Lord Mountbatten

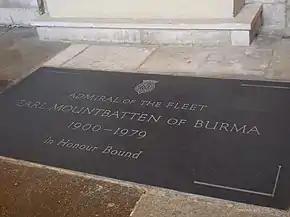
Mountbatten's tomb at Romsey Abbey in Hampshire, near to his home, Broadlands.

Notwithstanding the self-promotion of his own part in Indian independence – notably in the television series "The Life and Times of Admiral of the Fleet Lord Mountbatten of Burma", produced by his son-in-law Lord Brabourne, and "Freedom at Midnight" by Dominique Lapierre and Larry Collins (of which he was the main quoted source) – his record is seen as very mixed. One common view is that he hastened the process of independence unduly and recklessly, foreseeing vast disruption and loss of life and not wanting this to occur on his watch, but thereby actually helping it to occur (albeit in an indirect manner), especially in Punjab and Bengal. John Kenneth Galbraith, the Canadian-American Harvard University economist, who advised governments of India during the 1950s and was an intimate of Nehru who served as the American ambassador from 1961 to 1963, was a particularly harsh critic of Mountbatten in this regard. However, another view is that the British were forced to expedite the partition process to avoid involvement in a potential civil war with law and order having already broken down and Britain with limited resources after the Second World War. According to historian Lawrence James, Mountbatten was left with no other option but to cut and run, with the alternative being involvement in a potential civil war that would be difficult to get out of.